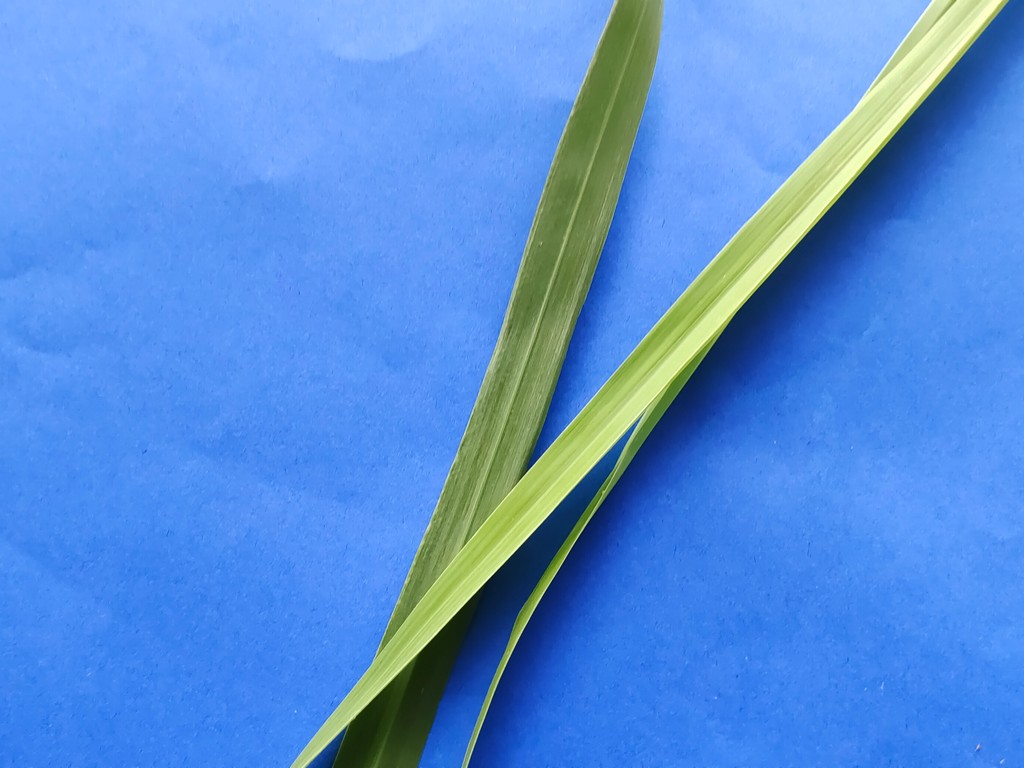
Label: Healthy